Lyme disease

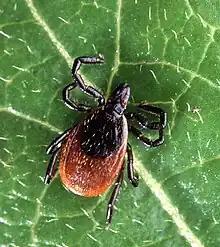
An adult deer tick (Most cases of Lyme disease are caused by nymphs.)

Lyme disease, also known as Lyme borreliosis, is a tick-borne disease caused by species of "Borrelia" bacteria, transmitted by blood-feeding ticks in the genus "Ixodes". It is the most common disease spread by ticks in the Northern Hemisphere. Infections are most common in the spring and early summer.